Pulhal Lake

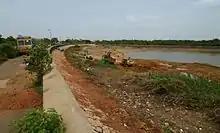
Repairing Pulhal bund roads in 2012

In June 2012, the WRD called for a tender for strengthening the reservoir at a cost of 101.6 million. Besides small repair to the shutters, filter arrangements on the slope of the bund will be made for 2 km. The road on top of the bund will also be widened by 1 m. The water level of the reservoir has been brought down to 10.46 ft to take up the project. The water body receives 300 cubic feet per second (cusecs) from Poondi canal to supply to the city.